Chimaji Appa

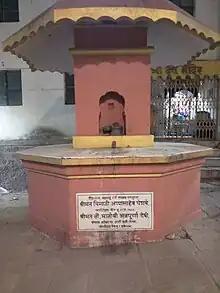
Samadhi of Chimaji Appasaheb Peshwe and his wife Annapurnadevi (who committed sati)

Chimaji was magnanimous in victory, and surviving Portuguese were given a safe passage from the city. Portuguese were given eight days to take all their movable property and move out. Accordingly, the last remnants of Portuguese army and administration pulled out of Vasai by 23 May 1739. The Portuguese sources record that during the entire war with Chimaji Appa during 1737–1740, besides the Northern Province's capital Baçaim (Portuguese name for Vasai), they further lost eight cities, four chief ports, twenty fortress, two fortified hills and 340 villages. The losses amounted to nearly the whole of the Northern Provinces.